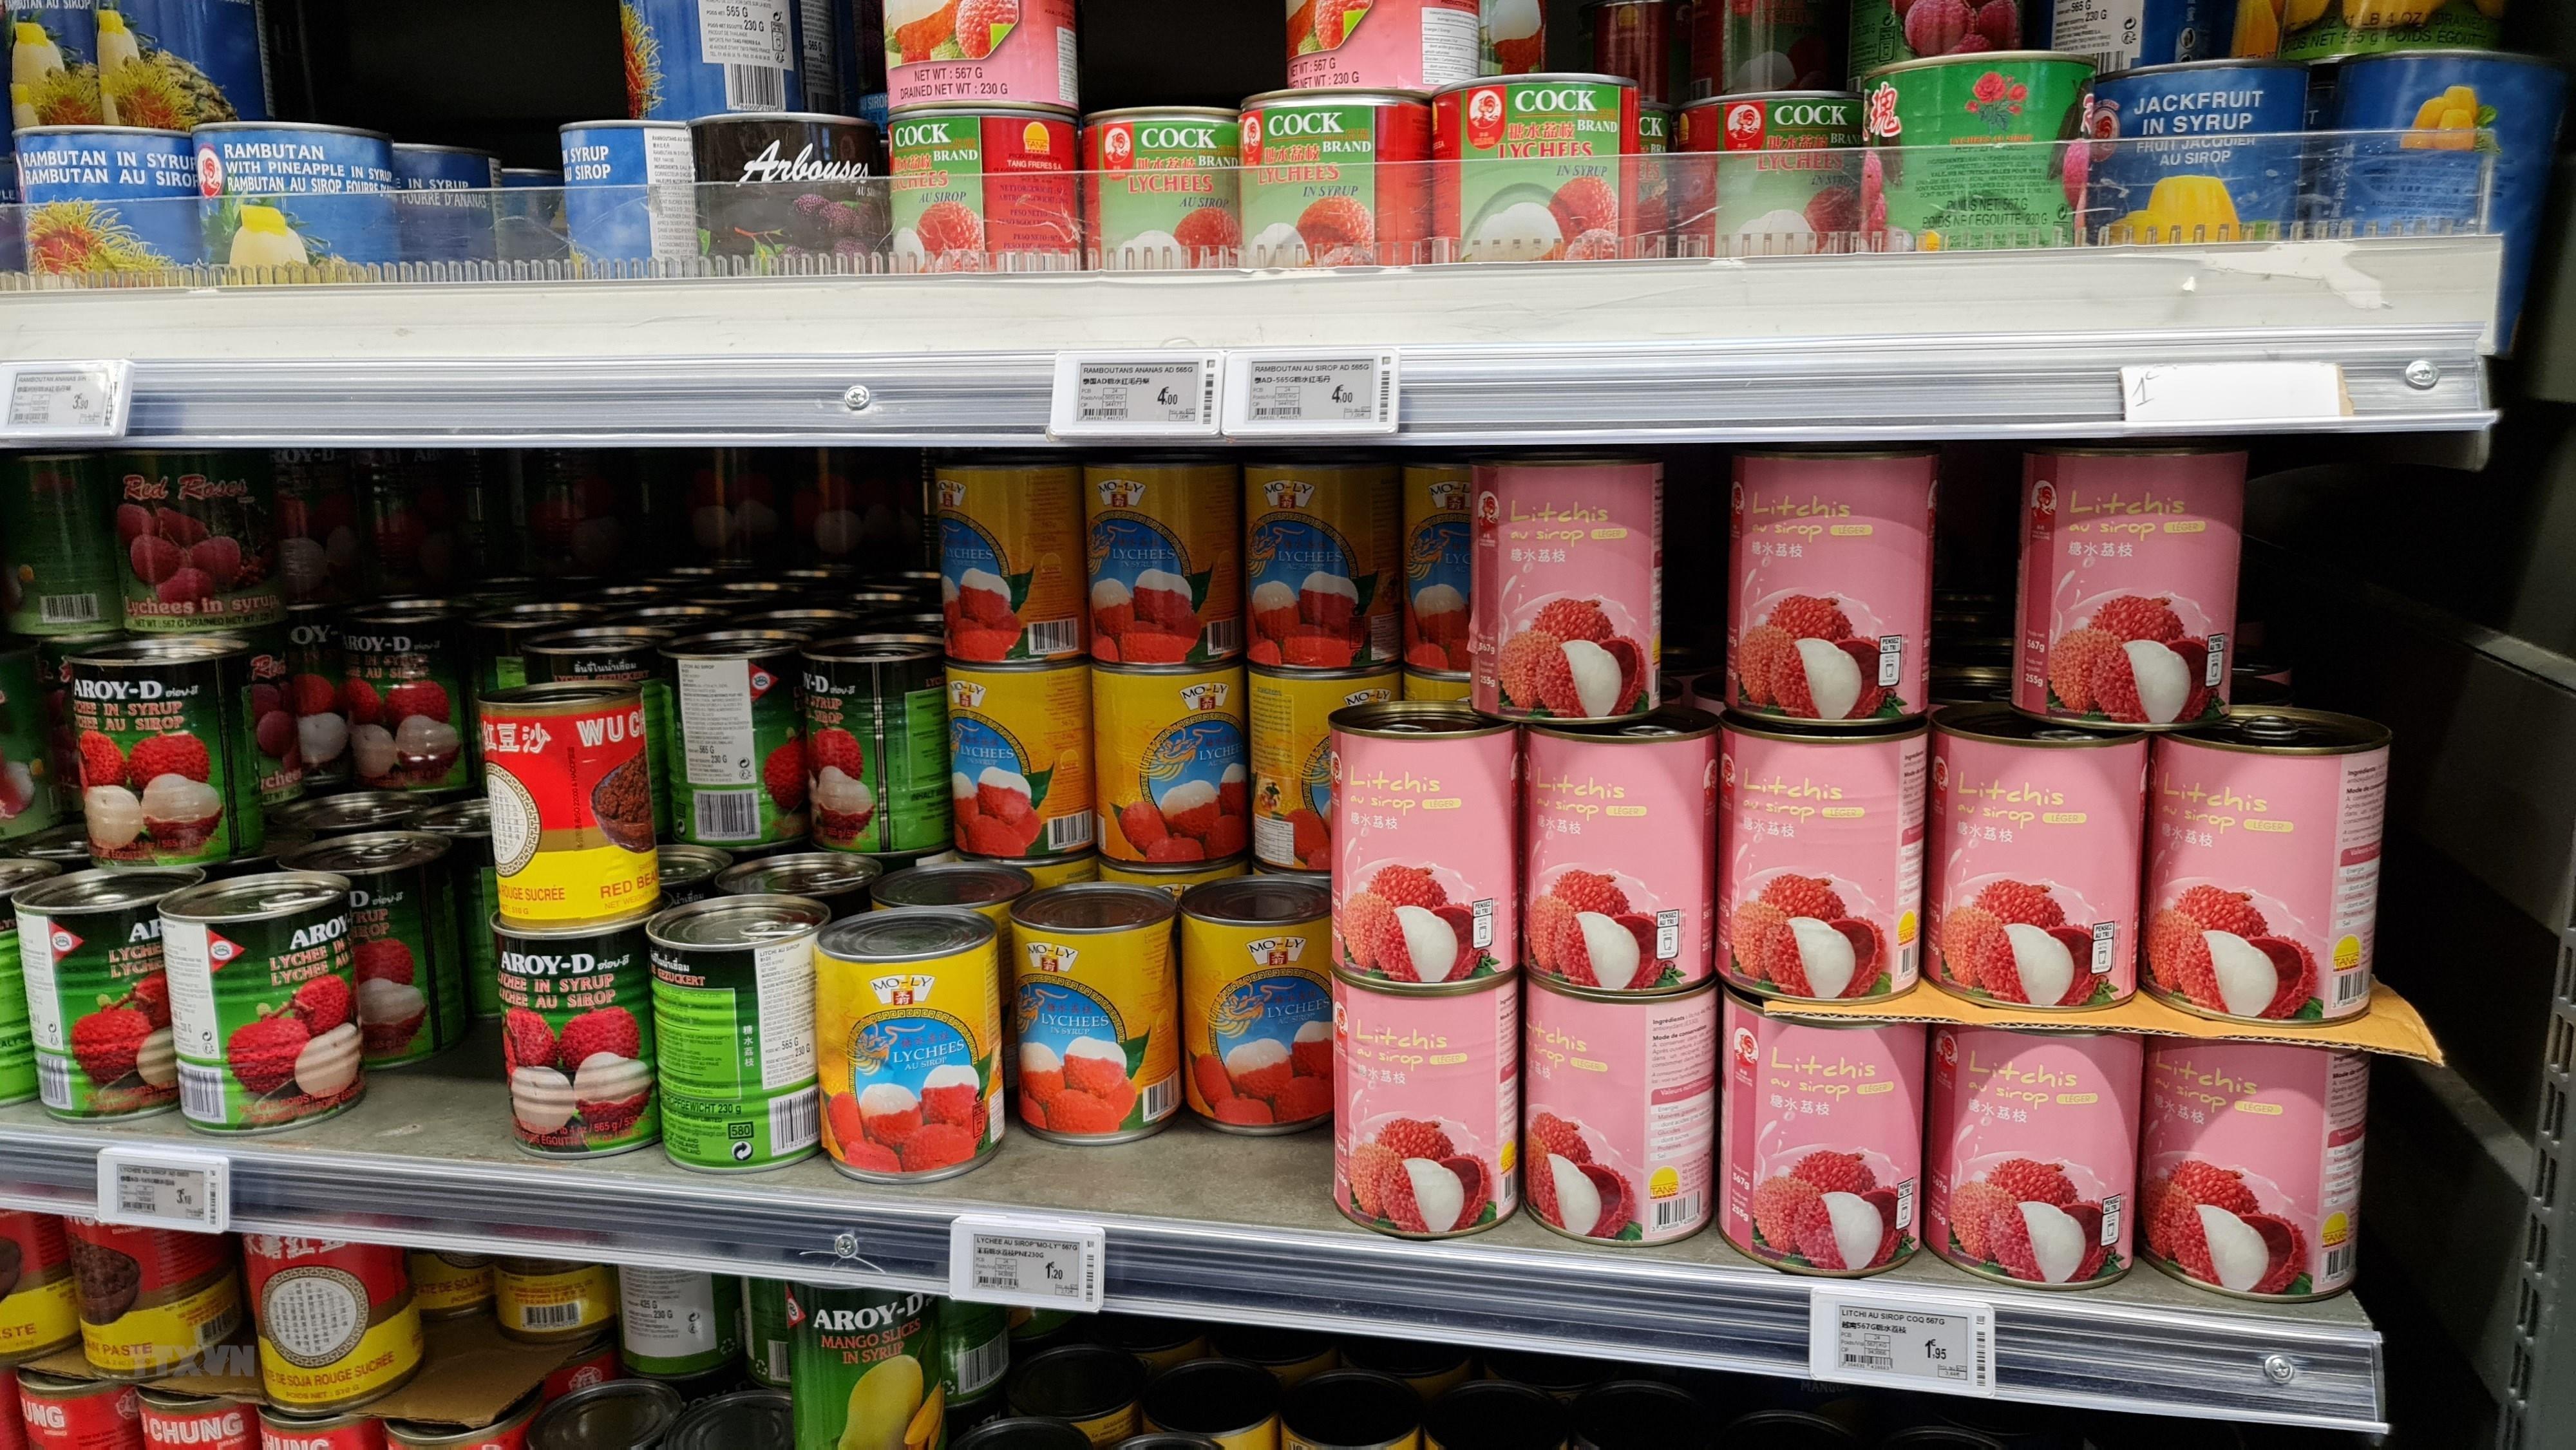
ở trên kệ hàng có sự xuất hiện của nhiều sản phẩm đóng hộp